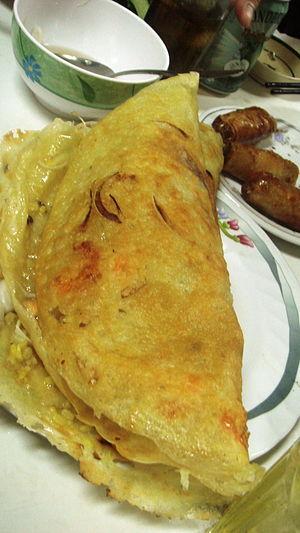
Le bánh xèo est un plat vietnamien. Il est réalisé comme une crêpe faite à base de farine de riz et de curcuma, pliée en deux et garnie avec de la viande de porc en tranche ou hachée, des crevettes, des graines et des germes de soja. Le bánh xèo se mange avec des feuilles de moutarde ou des feuilles de salade ainsi que différents herbes aromatiques et du nước mắm.